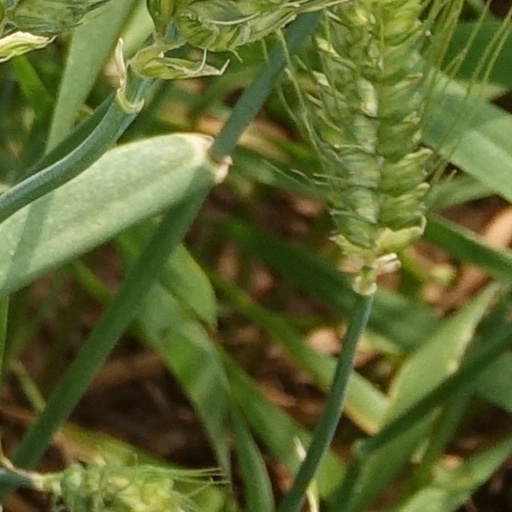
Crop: wheat